Sports in Rochester, New York

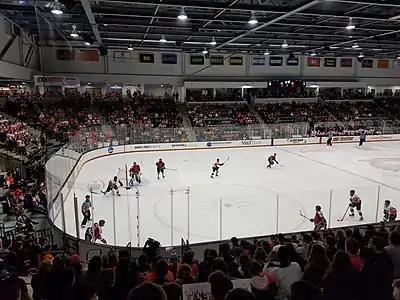
The RIT Tigers men's hockey team (team in white) during a game in 2019.

Rochester is the largest Metropolitan Statistical Area in the U.S. which does not include at least one college or university participating at the NCAA Division I level in all sports. Roberts Wesleyan College competes at the NCAA Division II level. But most other area college sports are played at the NCAA Division III level. The only exceptions are the RIT men's and women's ice hockey teams, which compete at the Division I level. The men's team made it to the NCAA Frozen Four in 2010 and the women's team won the Division III national championship in 2012, just before switching over to Division I. The Nazareth Golden Flyers men's volleyball team won the 2011 NCAA DIII national championship. Also the Nazareth Lacrosse teams won a pair of national championships in the late 1990s. University of Rochester teams have won four national championships at the NCAA Division III level, with women's soccer winning in 1986 and 1987, men's basketball winning in 1990, and men's cross-country winning in 1991. Rochester Institute of Technology men's soccer team finished national runner-up at the NCAA Division III tournament in 1988.